Fairground Park (St. Louis)

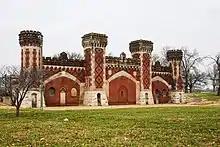
Facade of the old bear pits

In 1908, after protracted political debate, the abandoned fairground was purchased from the association for park use by St. Louis for $700,000. The park was dedicated on October 9, 1909.